Aylesbury

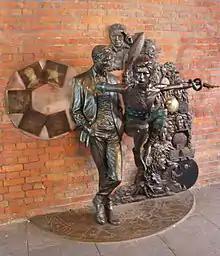
Statue of David Bowie in different guises in Aylesbury, the town where he debuted Ziggy Stardust.

There are two tiers of local government covering the town, at parish and unitary authority level: Aylesbury Town Council, based at Aylesbury Town Hall at 5 Church Street, and Buckinghamshire Council, which is also based in Aylesbury, having its headquarters at The Gateway on Gatehouse Road.